2007 FIFA U-20 World Cup

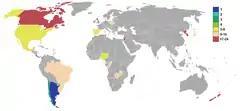
2007 FIFA U-20 World Cup final rankings.

Twenty-three teams qualified for the 2007 FIFA U-20 World Cup. As the host team, Canada received an automatic bid, bringing the total number of teams to twenty-four for the tournament. The final draw for the group stages took place on 3 March 2007 in Liberty Grand Entertainment Complex, Toronto.